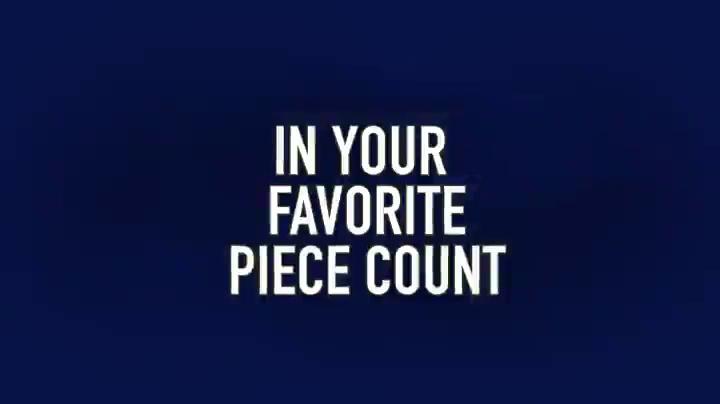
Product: Ceaco Perfect Piece Count Puzzle - Joan Steiner - Trump's General Store
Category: Toys & Games | Puzzles | Jigsaw Puzzles
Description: Welcome to Ceaco’s brand new custom puzzle program.
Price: $17.99
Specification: ProductDimensions:10.1x8.1x2.4inches|ItemWeight:1.67pounds|ShippingWeight:1.67pounds(Viewshippingratesandpolicies)|ASIN:B07FR2SN82|Itemmodelnumber:B07FR2SN82|Manufacturerrecommendedage:8-8years